Aqui há talento

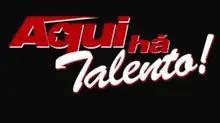
Logo of Aqui há talento

Aqui há talento was an older Portuguese version of the "Got Talent" series. It was launched on RTP1 on February 1, 2007. Singers, dancers, comedians, variety acts, and other performers competed against each other for a €10,000 money prize.